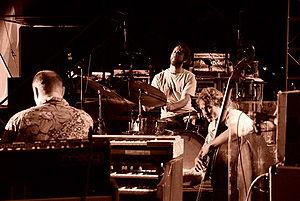
Medeski, Martin and Wood est un trio américain de jazz contemporain originaire de New York, formé en 1991 et signé sur le label Blue Note entre 1998 et 2006.